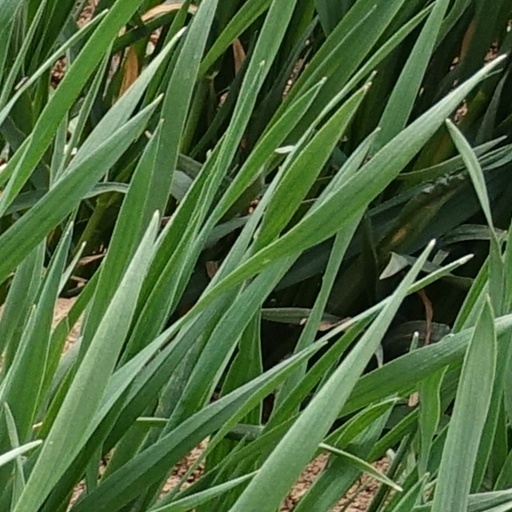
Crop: wheat